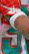
Number: 3